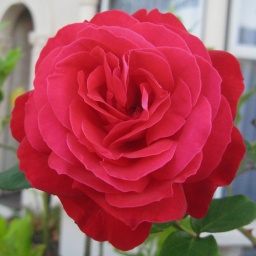
A beautiful red rose in full bloom